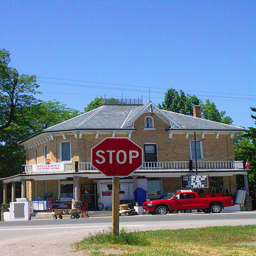
A stop sign in front of a building.
A stop sign in front of a brown brick building.
A stop sign in front of an old store on a road.
A stop sign stands on a wooden post at a corner.
A building with a red truck in front of it at a quiet intersection.